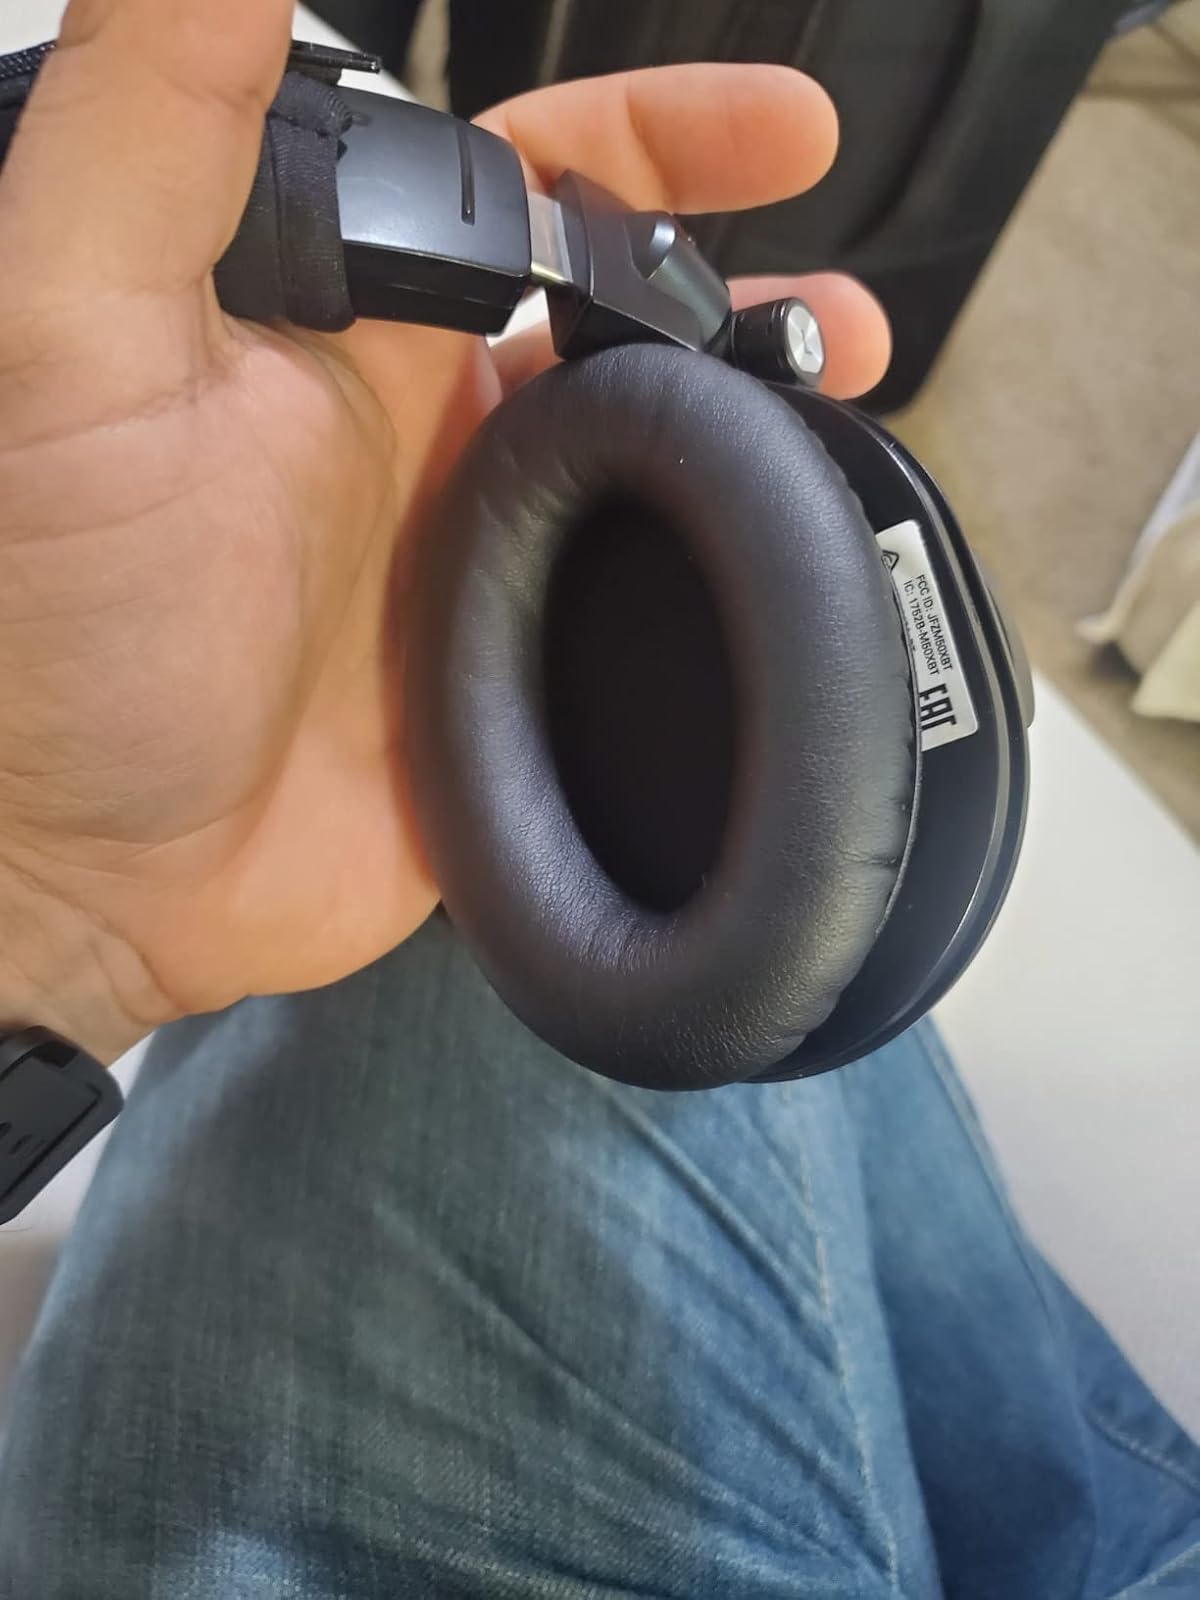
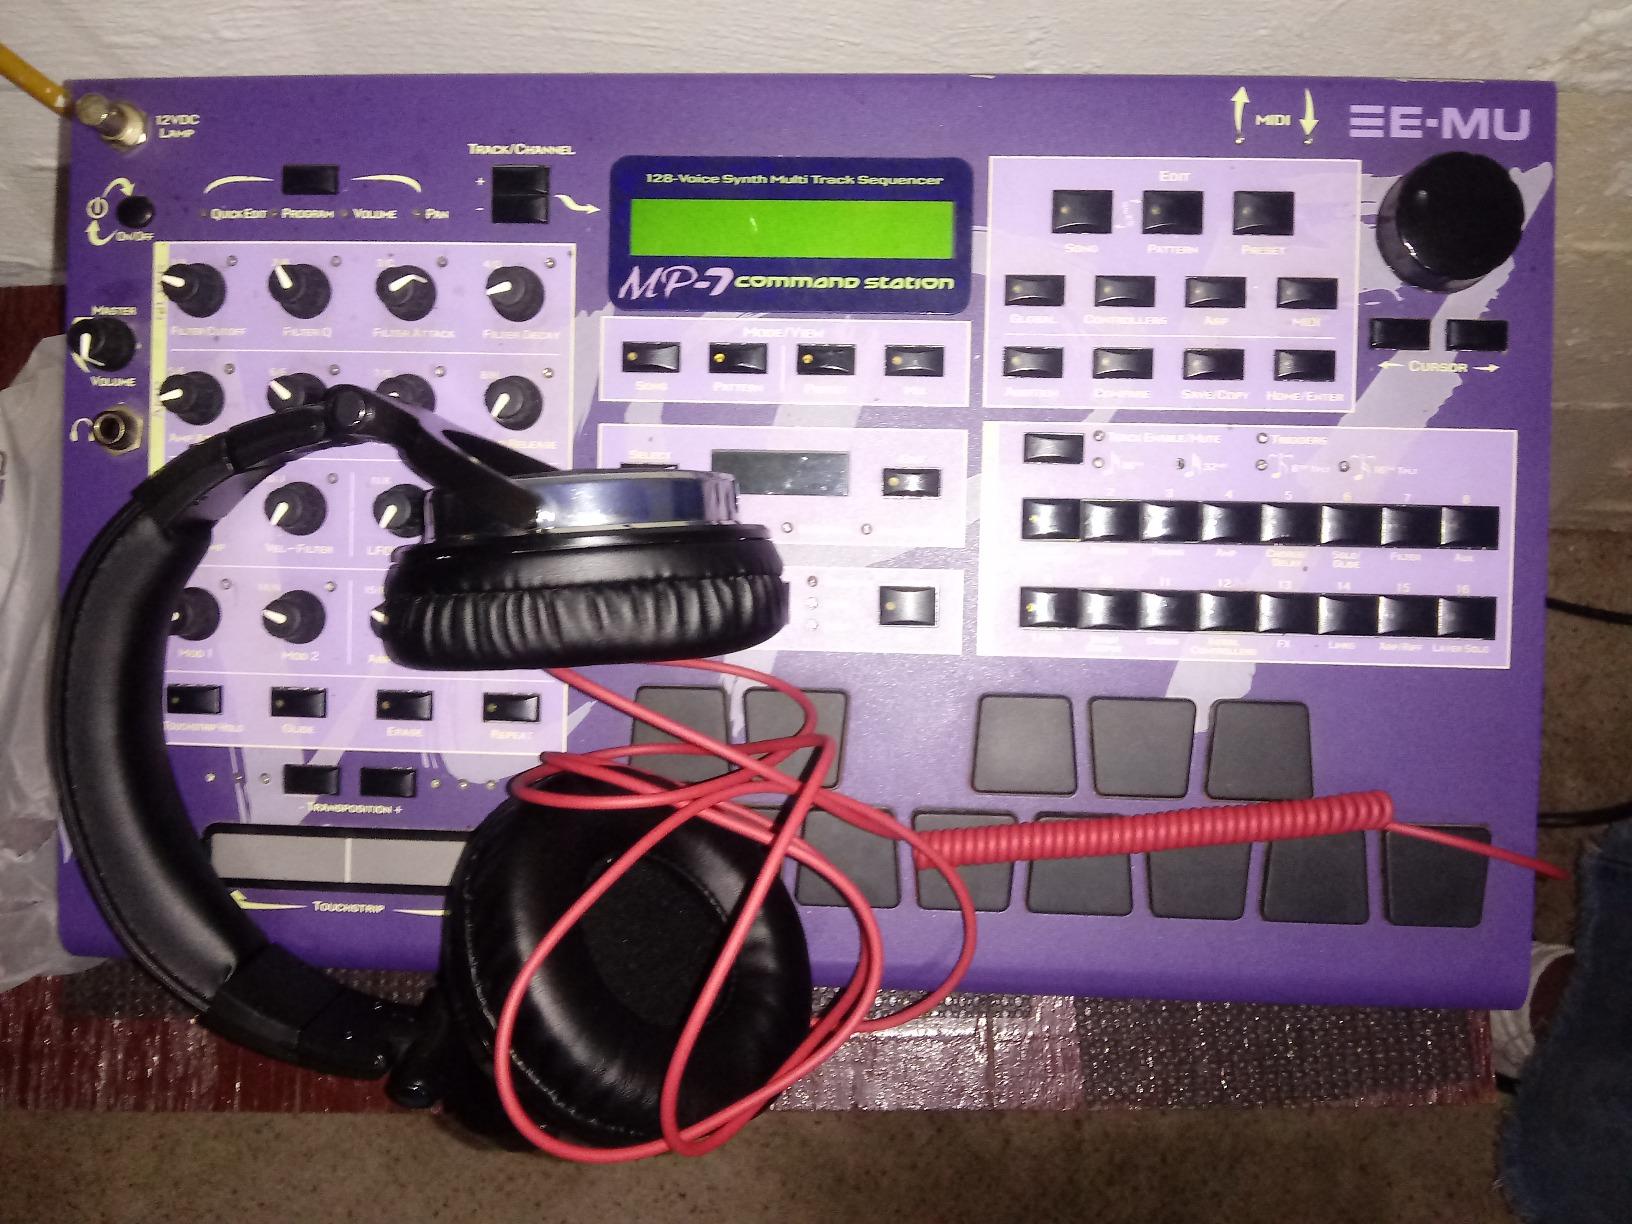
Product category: headphones
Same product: no